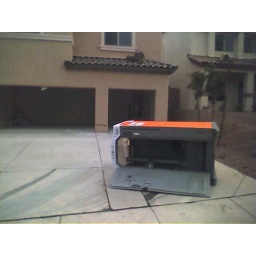
The house across the street is under construction. The wind blew over the worker's portapotty. The devastation was enormous.